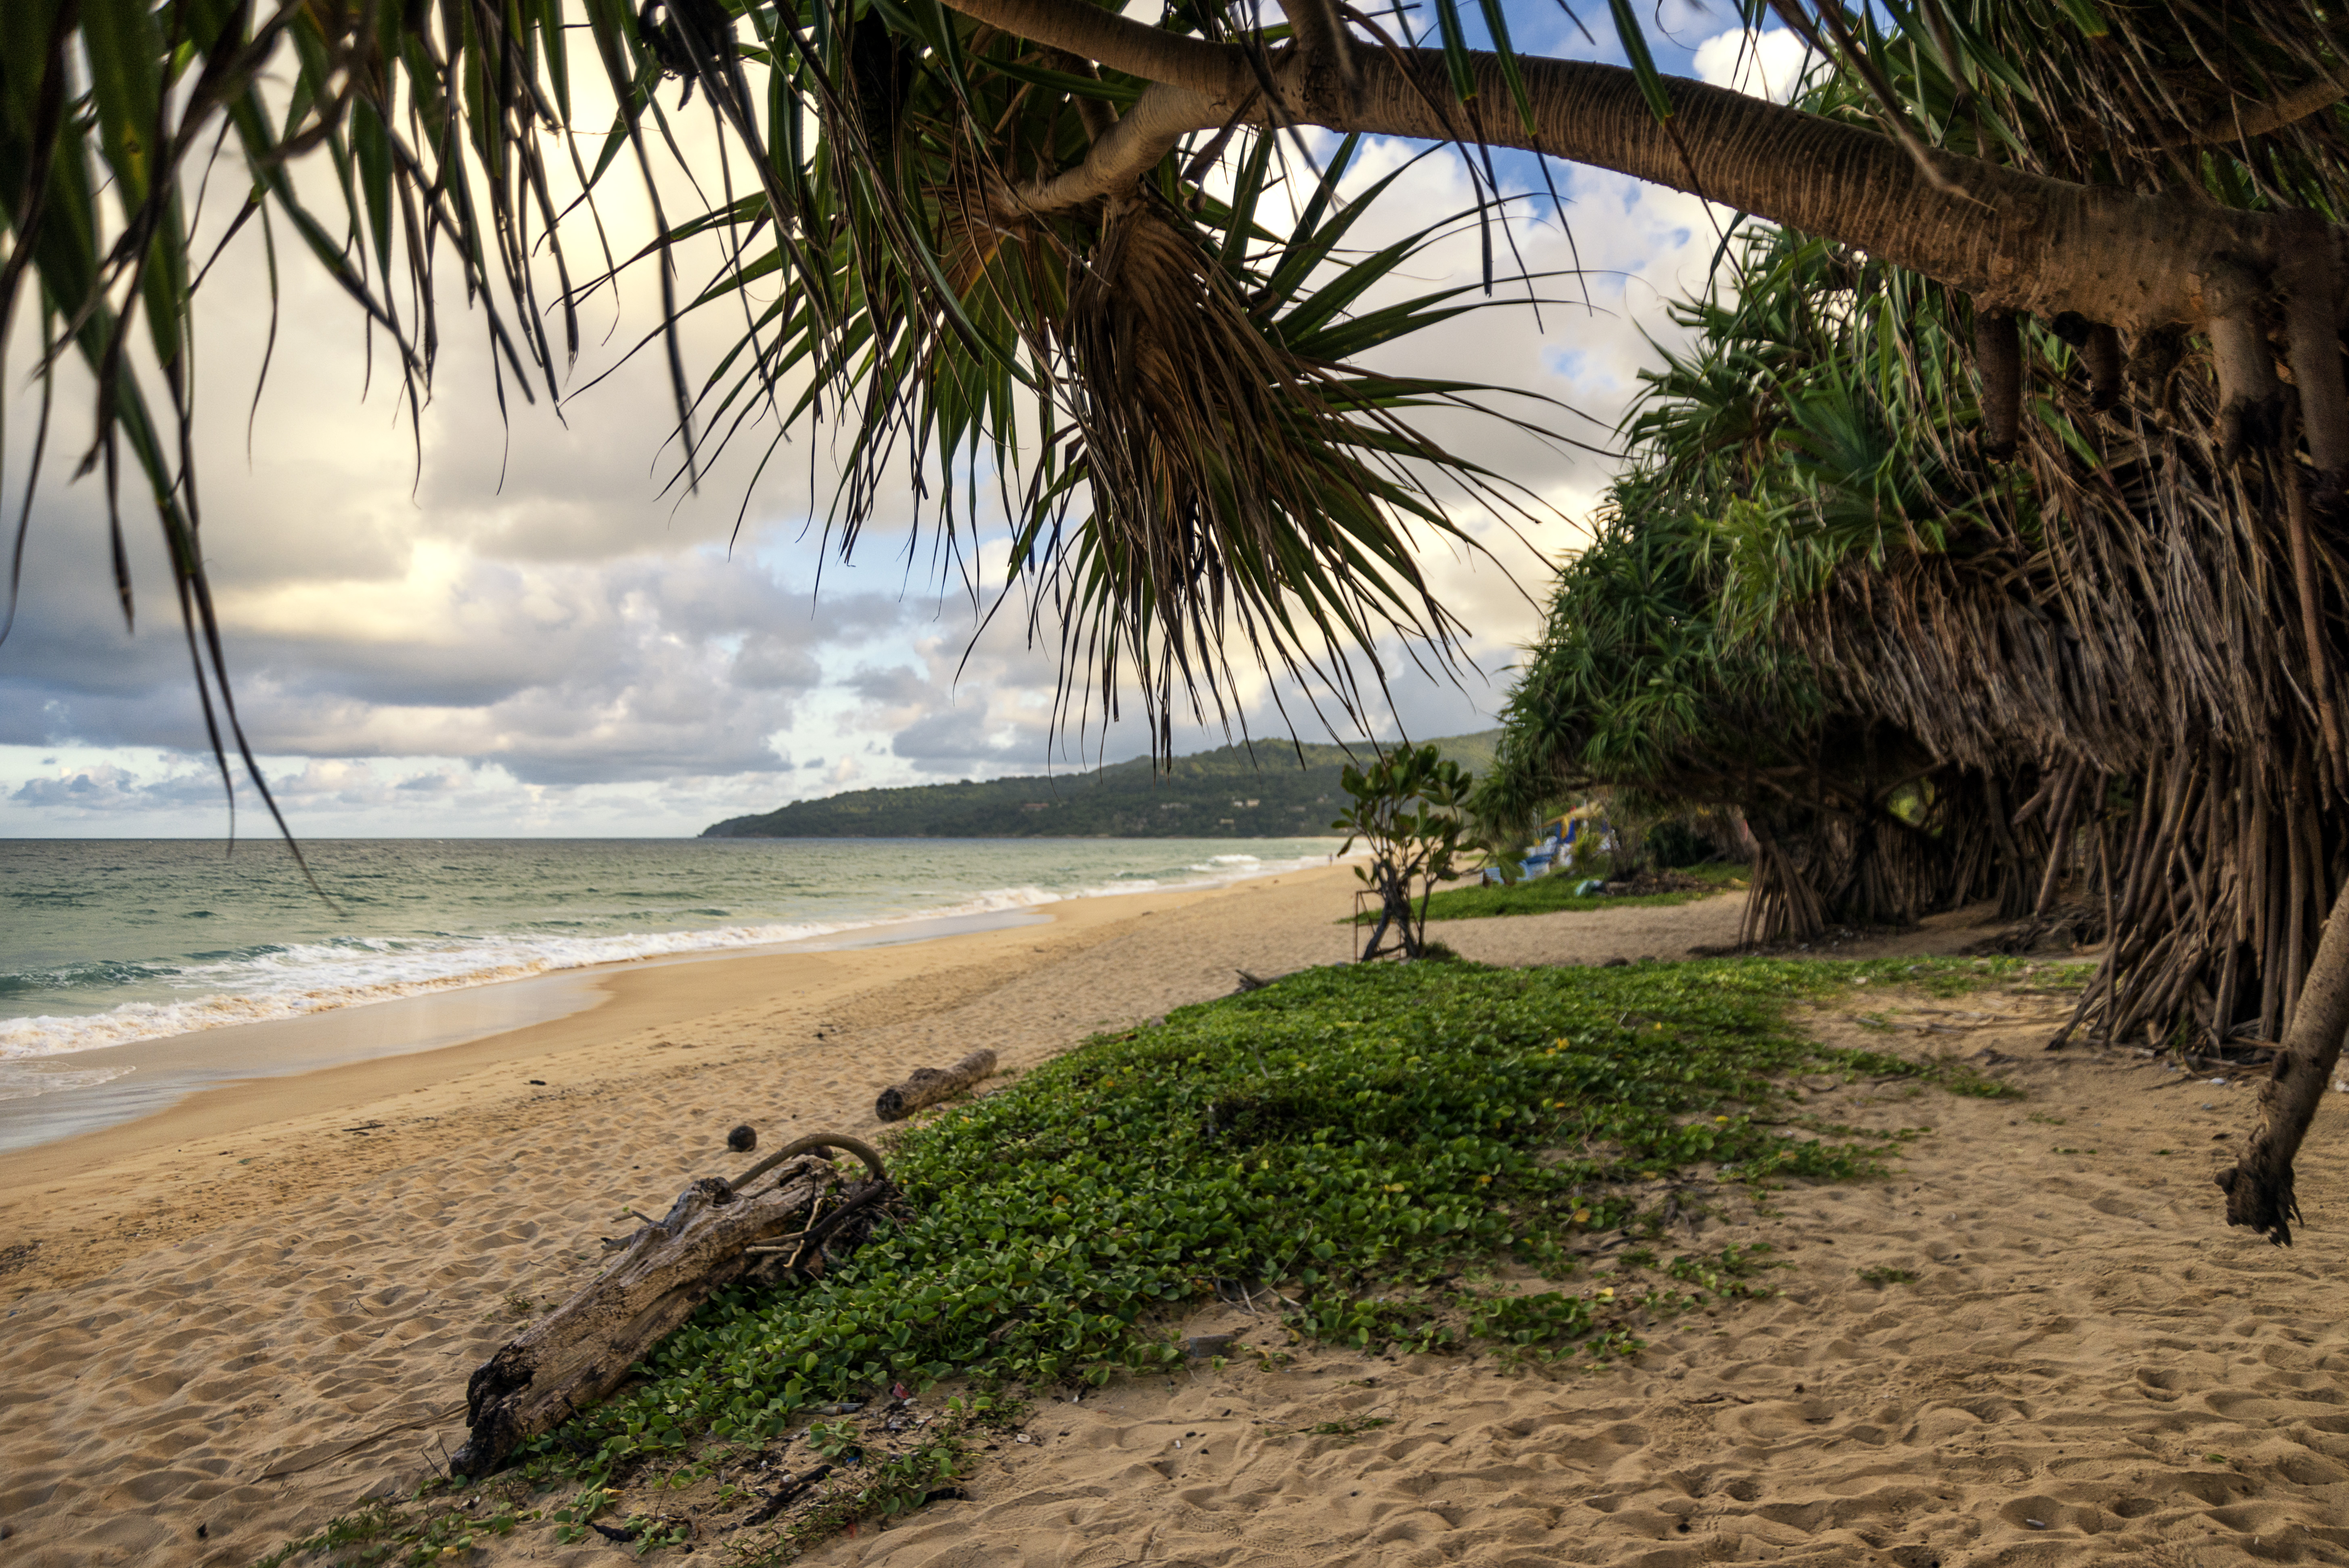
thailand, beach, ocean, tropics, trees, waves, sky, clouds, sunrise, landscape, seascape, tree, shore, coast, palm tree, sea, arecales, vacation, attalea speciosa, caribbean, woody plant, coastal and oceanic landforms, bay, sand, plant, elaeis, tourism, resort